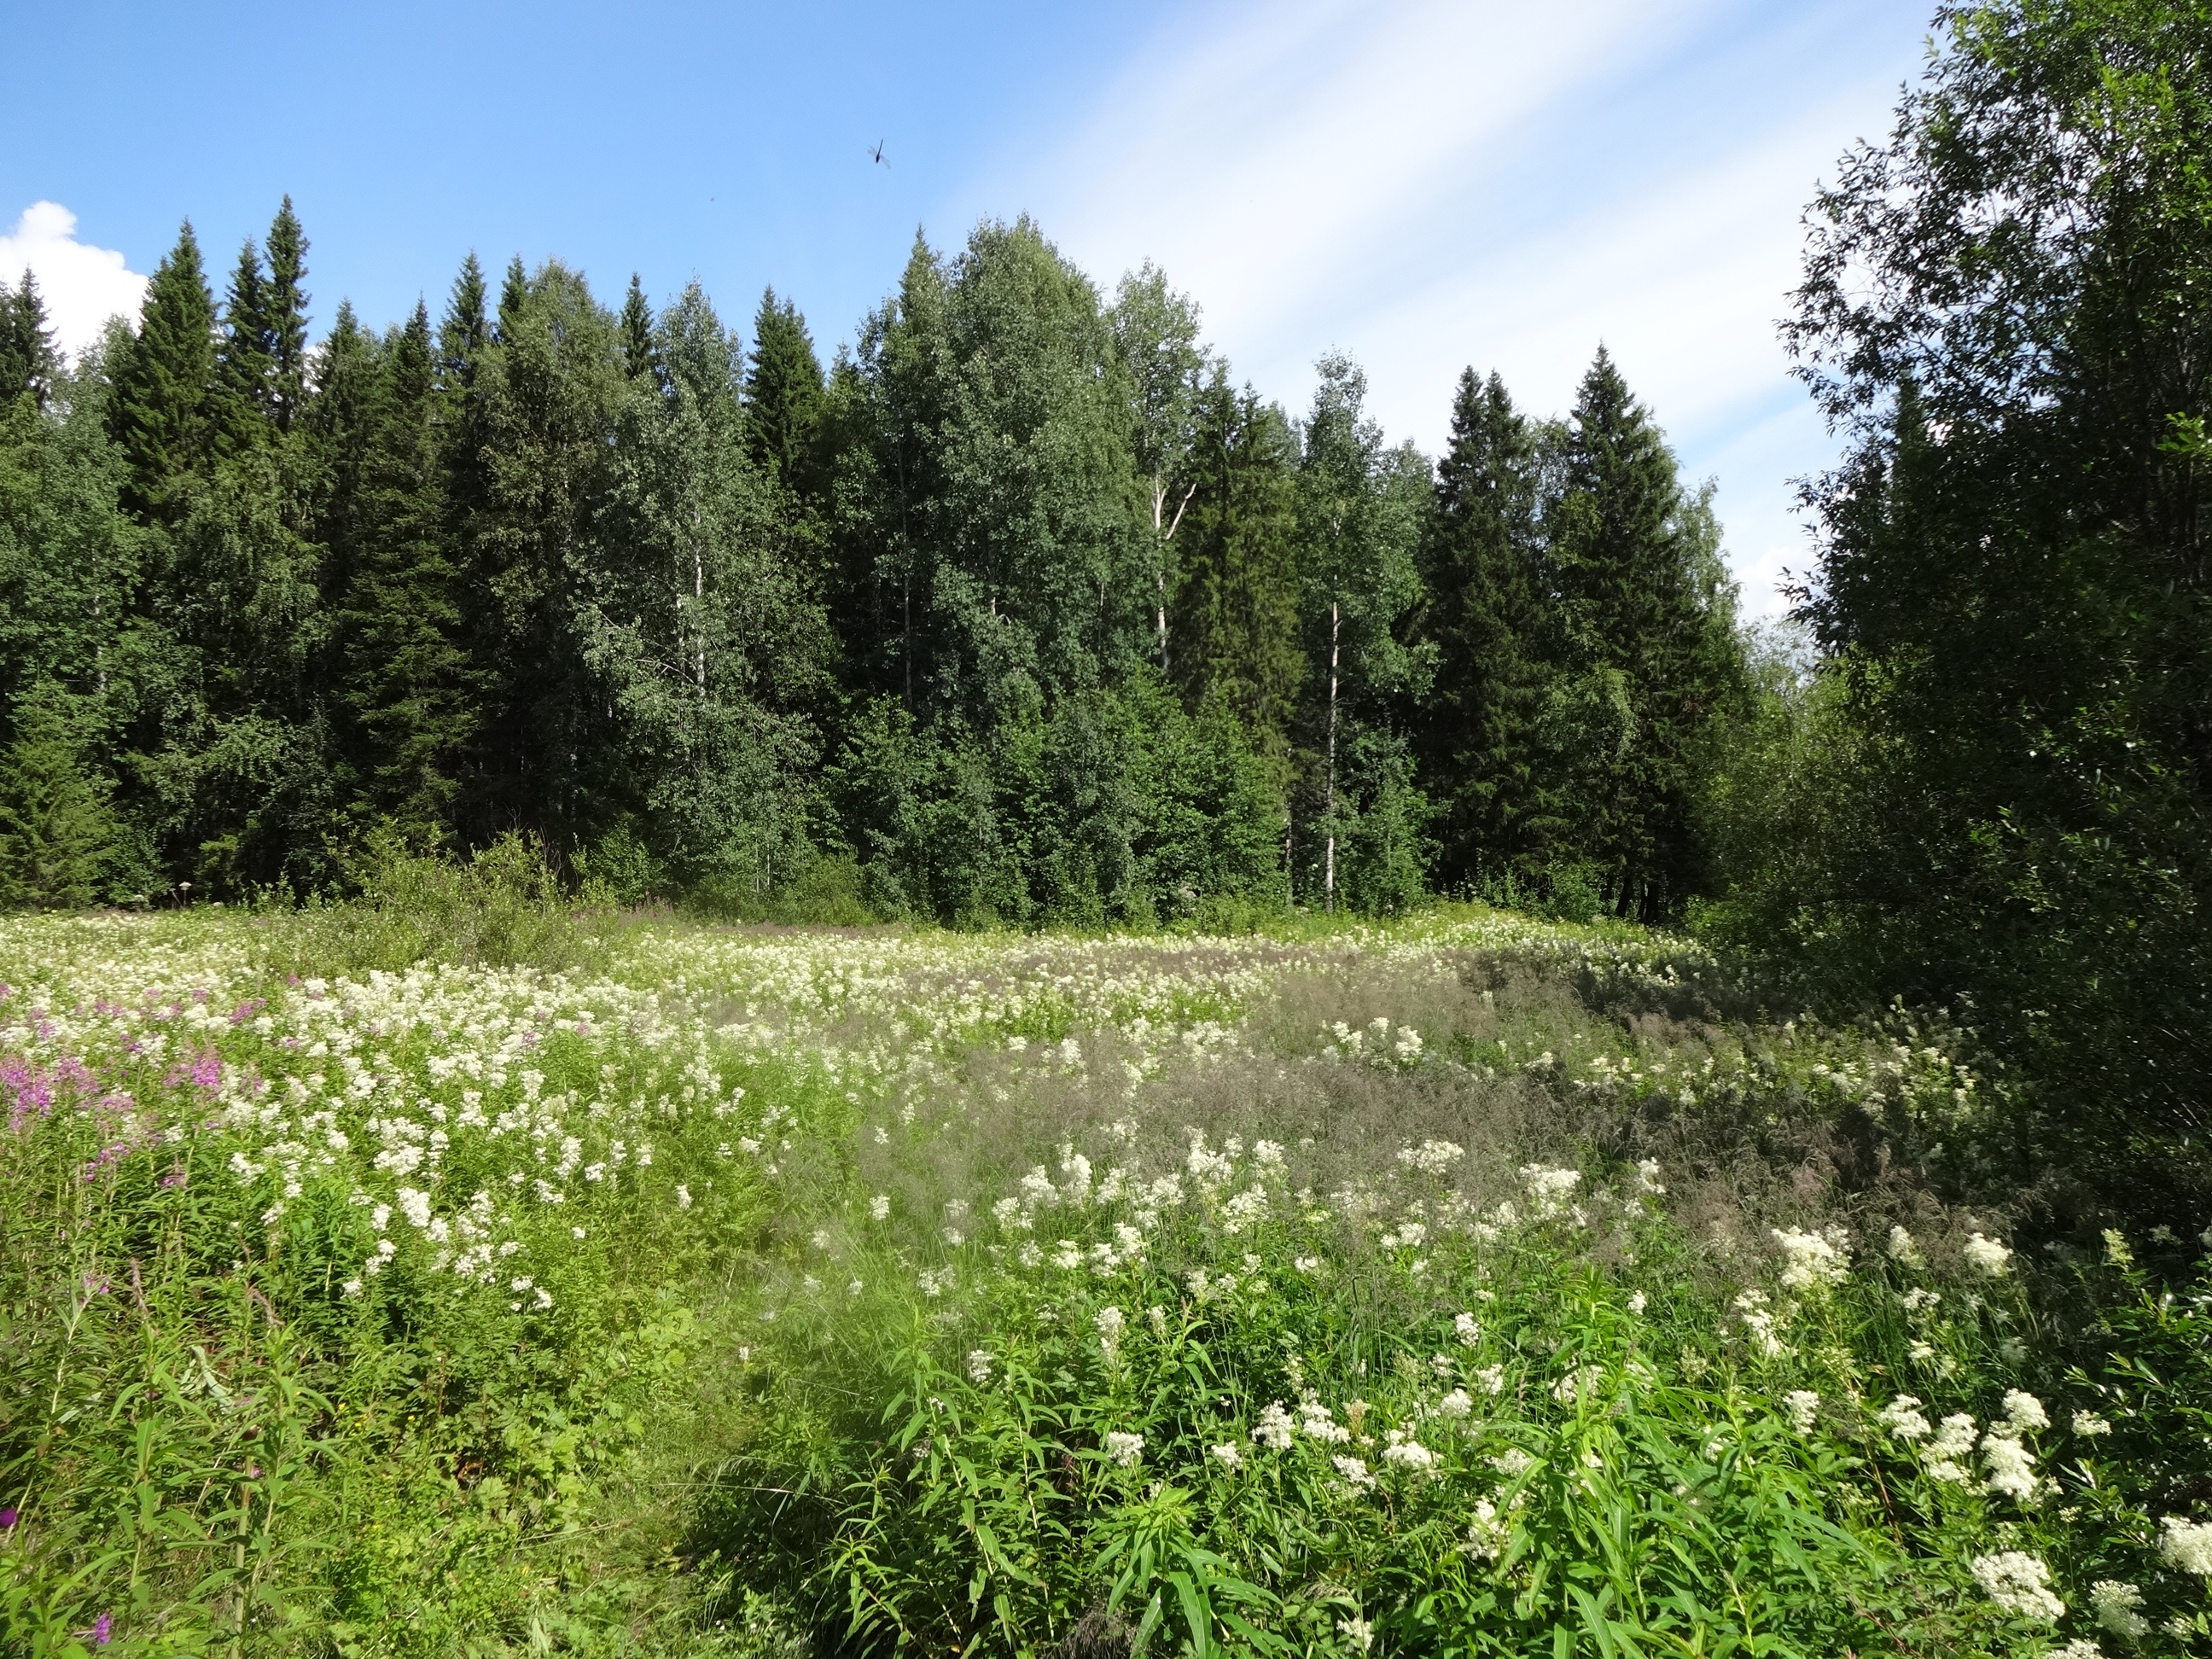
landscape, tree, nature, forest, grass, wilderness, mountain, plant, trail, field, meadow, prairie, flower, spring, pasture, flora, ridge, wildflower, trees, grassland, vegetation, shrub, wetland, plateau, prado, woodland, habitat, ecosystem, nature reserve, biome, natural environment, geographical feature, temperate broadleaf and mixed forest, temperate coniferous forest, land lot